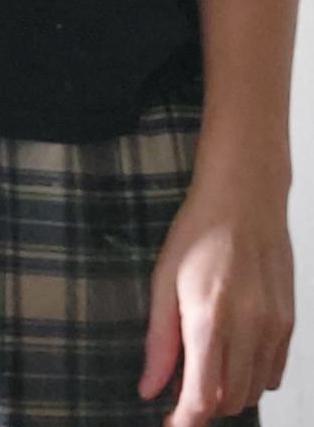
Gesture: no_gesture